Richard Daft

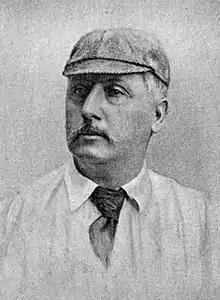

Richard Daft (2 November 1835 – 18 July 1900) was an English cricketer. He was one of the best batsmen of his day, the peak of his first-class career (which lasted from 1858 to 1891) being the 1860s and early 1870s.